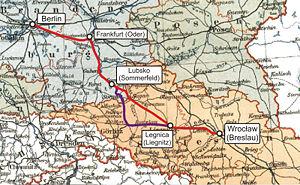
La ligne de Berlin à Wrocław, en allemand : Niederschlesisch-Märkische Eisenbahn, est une ligne de chemin de fer construite de 1842 à 1847 pour relier Berlin, alors capitale de la Marche de Brandebourg, à la ville de Breslau, située en Basse-Silésie partie de la Prusse. Ce chemin de fer est acquis par la Prusse en 1852, puis est intégré, avec l'ensemble des chemins de fer prussiens, dans la Deutsche Reichsbahn, lors de sa création en 1920.